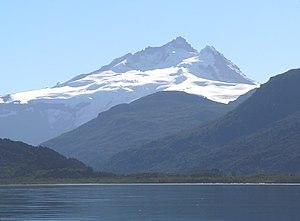
La province de Río Negro est une province de l'Argentine. Elle est située au sud du pays, en Patagonie. Elle est bordée au nord par la province de La Pampa, à l'est par celle de Buenos Aires, au sud par le Chubut et à l'ouest par le Neuquén et, séparée par la cordillère des Andes, par la République du Chili.